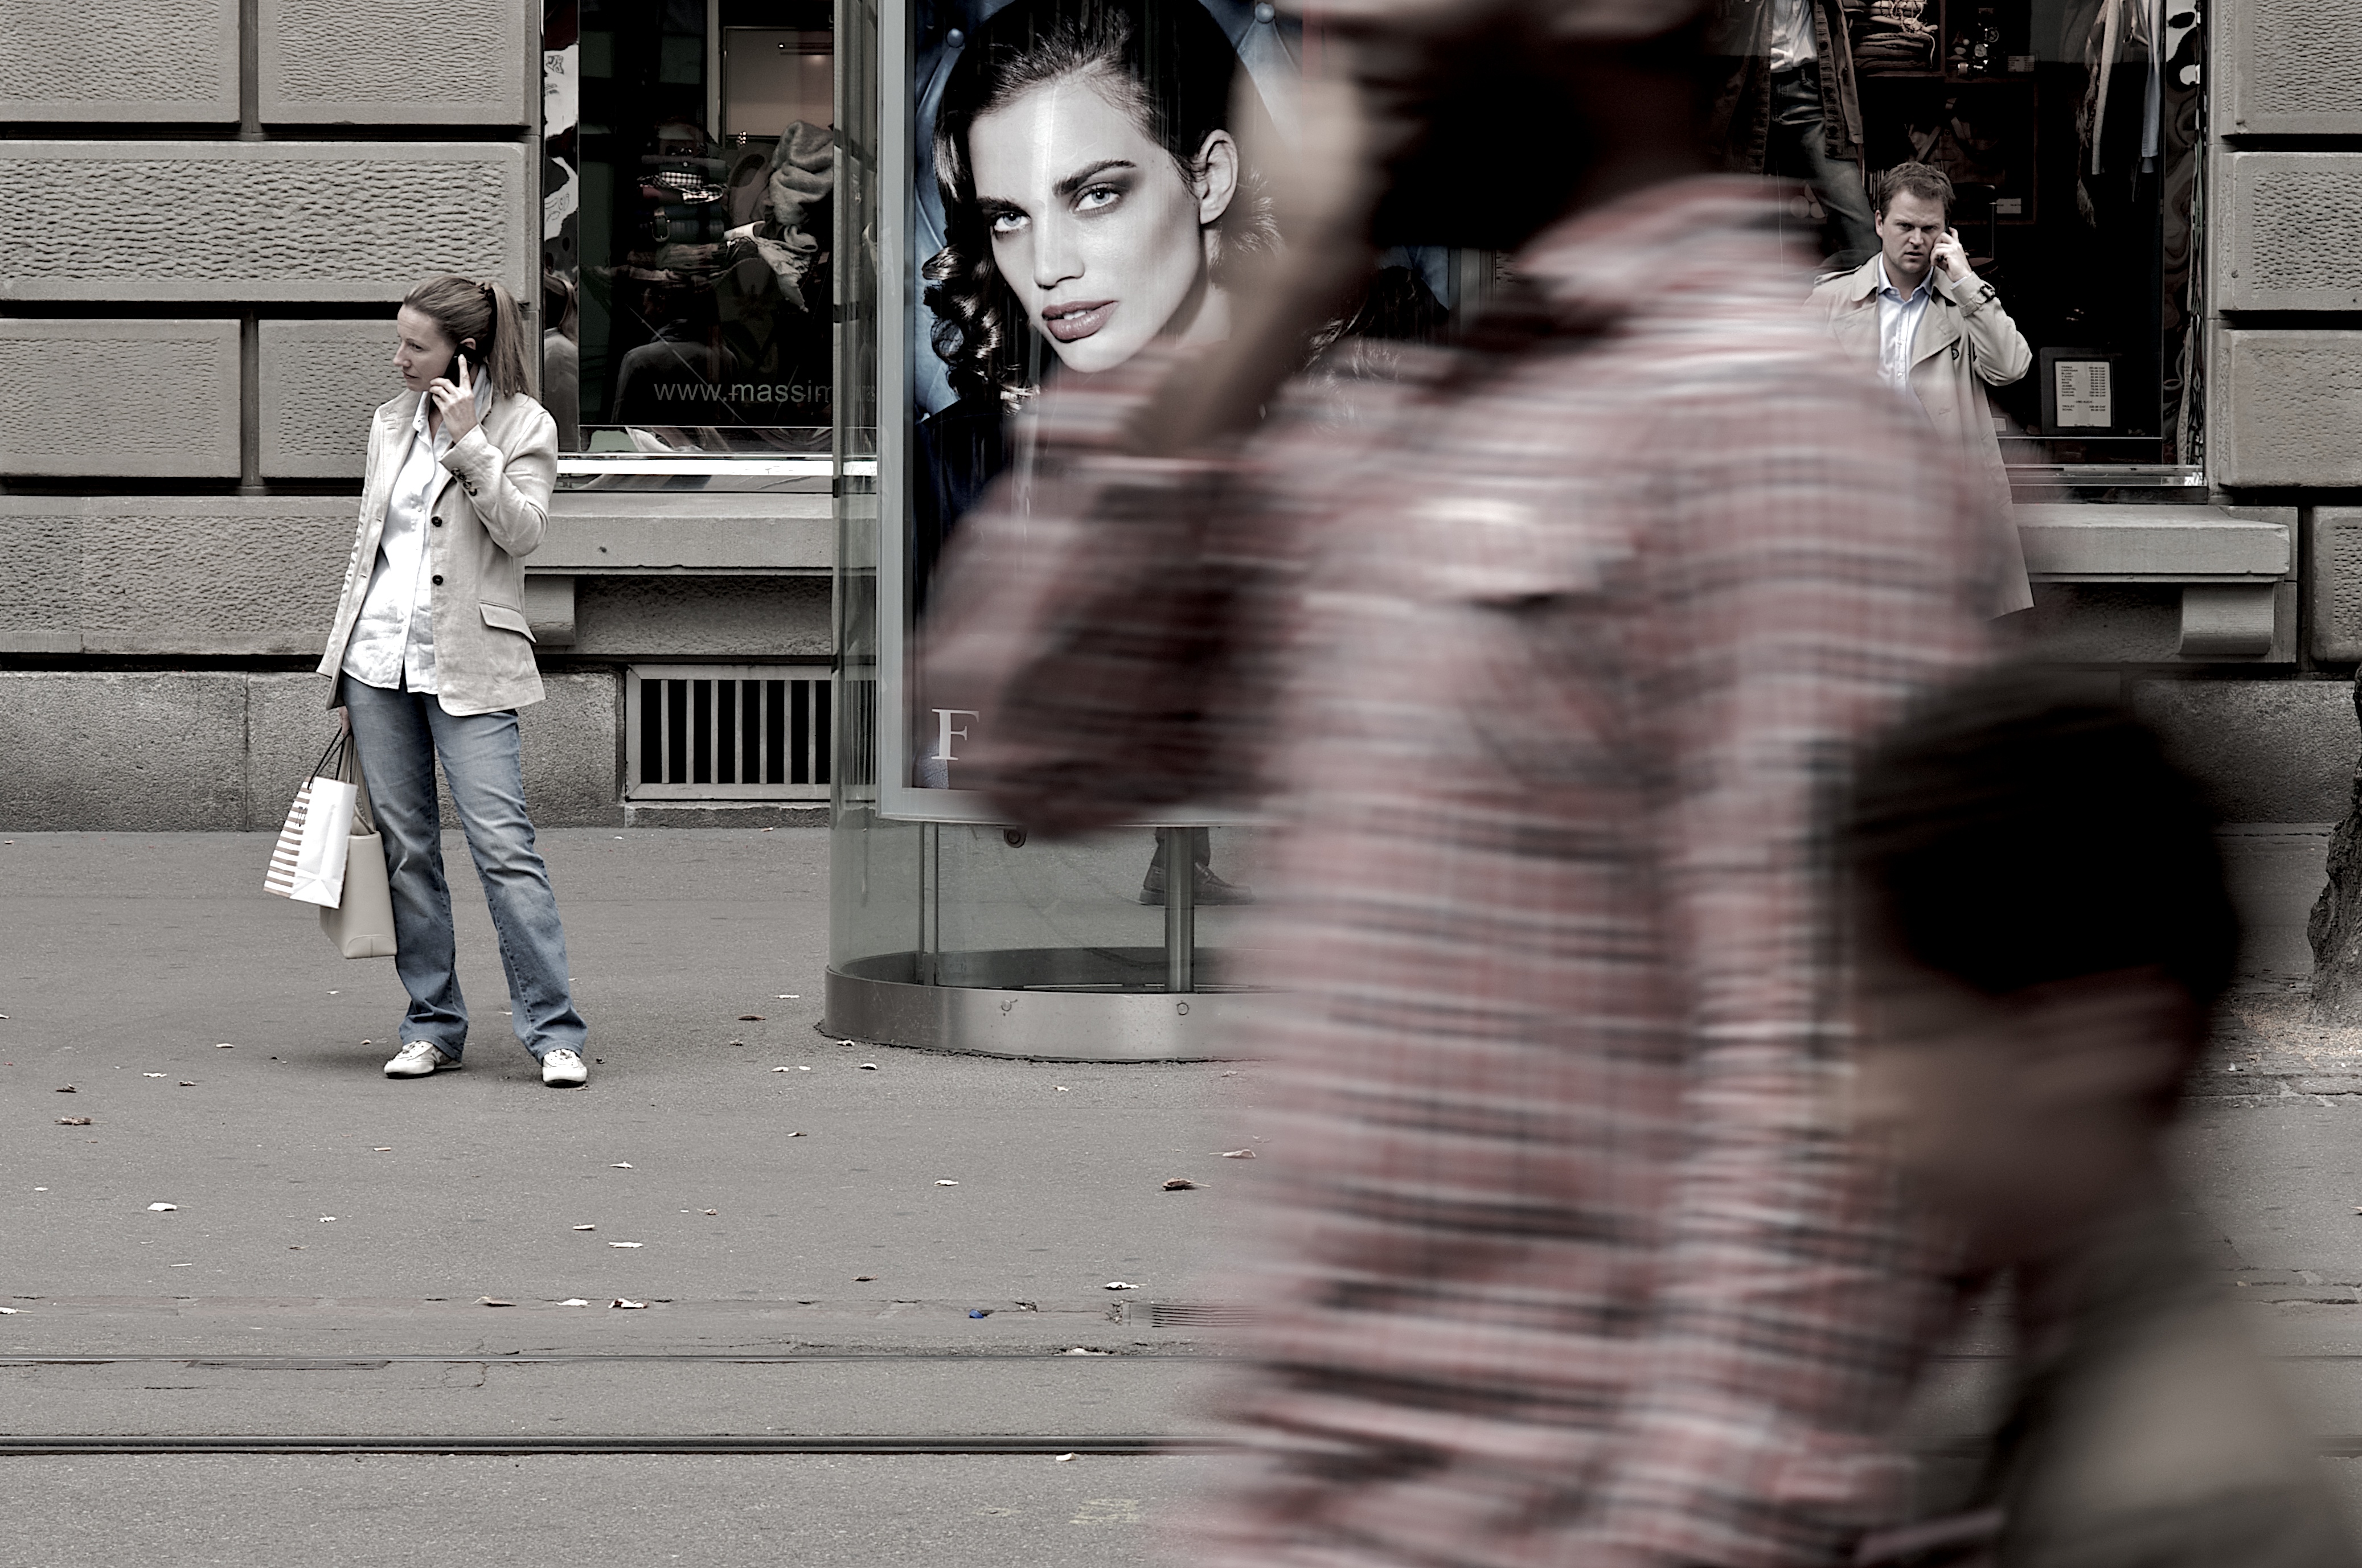
man, person, girl, road, white, street, photography, ebook, male, model, color, training, child, fashion, black, monochrome, streetphotography, flickr, thomas, video, infrastructure, olympus, photograph, snapshot, omd, image, fuji, leica, monochrom, leuthard, hcb, thomasleuthard, streettogs, interaction, human positions